Old Persian cuneiform

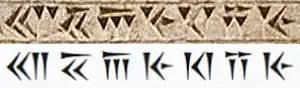
This Old Persian cuneiform sign sequence, because of its numerous occurrences in inscriptions, was correctly guessed by Münter as being the word for "King". This word is now known to be pronounced "xšāyaθiya" in Old Persian, and indeed means "King".

In 1802, Friedrich Münter confirmed that "Class I" characters (today called "Old Persian cuneiform") were probably alphabetical, also because of the small number of different signs forming inscriptions. He proved that they belonged to the Achaemenid Empire, which led to the suggestion that the inscriptions were in the Old Persian language and probably mentioned Achaemenid kings. He identified a highly recurring group of characters in these inscriptions: . Because of its high recurrence and length, he guessed that this must be the word for "king" ("xa-ša-a-ya-θa-i-ya", now known to be pronounced in Old Persian "xšāyaθiya"). He guessed correctly, but that would only be confirmed several decades later. Münter also understood that each word was separated from the next by a backslash sign.